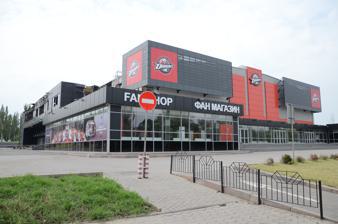
Building: Druzhba Arena
Country: Ukraine
Year built: 1976
Indoor sports arena in Donetsk, Ukraine See also: Palace of Sports Druzhba Palace of Sports Exterior with fire damage on the left side after the fire of 26 May 2014 Location Prospect Ilyicha 93 а 83003, Donetsk , Donetsk Oblast , Ukraine Coordinates 48°0′4.36″N 37°50′41.03″E / 48.0012111°N 37.8447306°E / 48.0012111; 37.8447306 Capacity 4,130 (ice hockey) 4,700 (sport events) 5,100 ( concerts ) Surface 61x29 ( ice hockey ) 61x30 meters Construction Built 1975–1976 Opened 1976 Renovated 2010–2011, 2014 Closed 2014 Tenants MFC Shakhtar Donetsk (2001-2011) HC Donbass (2011–14) BC Donetsk (2006–14) Website druzhba .dn .ua /en Druzhba Arena was an indoor arena in Donetsk , Ukraine . It was built to develop hockey in the region. It was destroyed in May 2014 during the War in Donbas . History Druzhba was built in 1975 as Druzhba Palace of Sports , by a standard design (dated 1956), with a seating capacity of 4,700 people for sporting events and 5,100 for concerts The Palace was open for visitors in 1976, and this event was the double surprise for fans, as the hockey match between Moscow hockey star teams was organized – Krylya Sovetov and Dynamo . The arena had a 60x30 rink for hockey. Many memorable matches took place on the ice arena, for example, international youth tournament between teams from socialist countries (1976), international tournament for the prize of the newspaper Sovetsky Sport (1983) etc. After the Palace of Sports was open, a hockey school for children was functioning on its base for 16 years. More than 500 children were taught in the school. Cooling units had worked without overhaul repair until the 1990s, and it became difficult to meet the requirements stipulated in the competitions conducted here and in 1992, the Palace was closed. The Palace was reconstructed in 2010, during the renovation facade of the building was updated, the facility was equipped with modern freezing system, the stands capacity was increased to 4,000 spectators from 3,500. Donetsk obtained the right to host the 2011 IIHF World U18 Championship Division II . In 2013, it hosted the Final stage of the 2012–13 IIHF Continental Cup and the 2013 IIHF World Championship Division I . It was the regular home venue of BC Donetsk ( basketball team) and HC Donbass ( ice hockey team). The arena hosted the annual Pole Vault Stars meeting, which was hosted by Sergey Bubka and have featured numerous world record performances. 2014 fire Damage to the ice rink after the fire On the night of May 26, 2014, Druzhba Arena was ransacked by an armed group as part of the War in Donbas . The men tied up security, looted the arena, stole televisions, safety deposit boxes, equipment and a company car before destroying surveillance equipment – after which they set the arena on fire. President of the HC Donbas Borys Kolesnikov in an appeal of May 27, accused of what happened representatives of the so-called Donetsk People's Republic , saying “We call on those people who still sympathize with the rebels of the so-called Donetsk People’s Republic, terrorizing East Ukraine – think: Is this a “future” they want for themselves and their children?" HC Donbas expected the arena to be operational within 90 days and fully restored by the start of the KHL season. This did not happen and the team provisionally withdrew from the KHL and HC Donbas currently play in Druzhkivka in the Ukrainian Hockey League . References